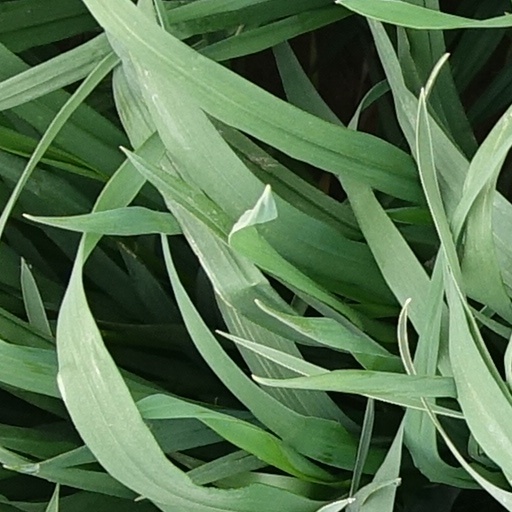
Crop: wheat